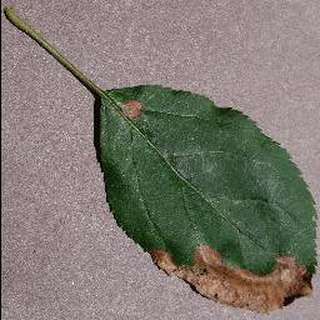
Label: apple_black_rot